Saint Ignatius Church and Cemetery

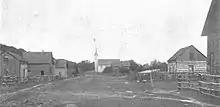
Middle Village (Good Hart) Michigan in 1915 – St Ignatius Church in the center

The area around what is now Good Hart has been an Odawa village (formerly known as Wa-Ga-Nak-A-Sa or Middle Village) since at least the 1700s. In 1741, a Roman Catholic chapel was established at this location in a bark longhouse. The first structure was replaced by a more substantial version, dedicated by Father Frederic Baraga, in 1833. That church was destroyed by fire on Easter Sunday, April 21, 1889.